Kimmeridge Oil Field

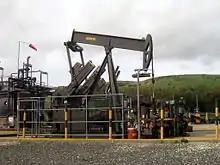
The "nodding donkey" at Kimmeridge Oil Field

The Kimmeridge Oil Field is an oil drilling site, northwest of Kimmeridge Bay, on the south coast of the Isle of Purbeck, in Dorset, England.